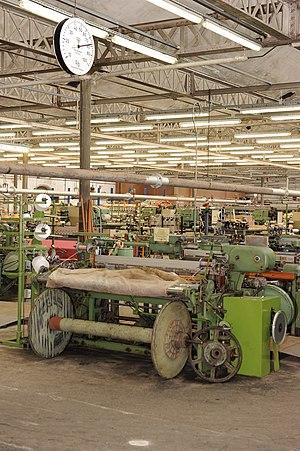
Toiles de Mayenne est une marque déposée et une entreprise française située à Fontaine-Daniel sur la commune de Saint-Georges-Buttavent dans le département de la Mayenne.